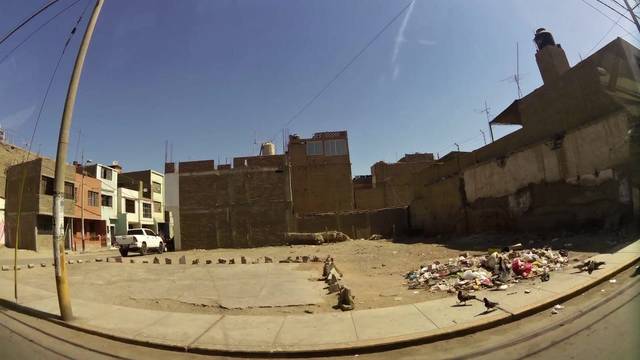
Region: Peru
Coordinates: -14.069, -75.724